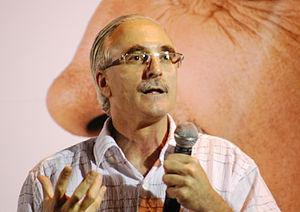
Le Parti communiste d'Uruguay est un parti politique uruguayen, fondé le 21 septembre 1920 et né d'une scission du Parti socialiste après la Révolution d'Octobre.
Eduardo Lorier est sénateur uruguayen et secrétaire général du Parti communiste. Il était tête de liste de la liste 1 001 du PCU aux élections générales de 2009 et fut élu sénateur.